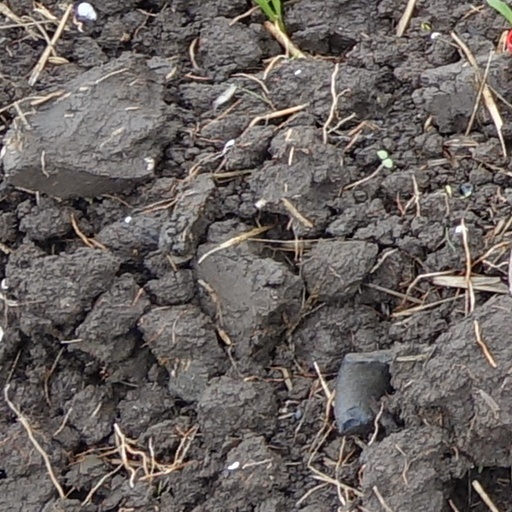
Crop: wheat